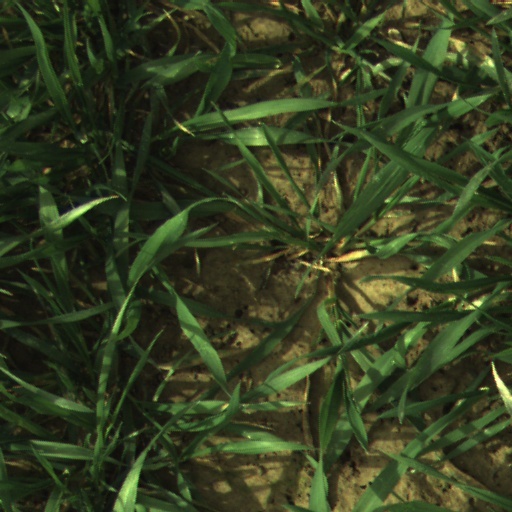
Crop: wheat